GM Buses

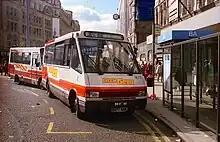
'Little Gem' MCW Metrorider in Piccadilly Gardens in August 1987

The Transport Act 1968 resulted in several bus companies run by local authorities around Greater Manchester merging to create a central organisation. It consisted of companies operating in the following areas: